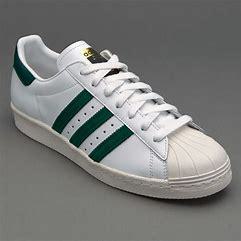
Brand: Adidas
Model: Superstar 80S